Central London Railway

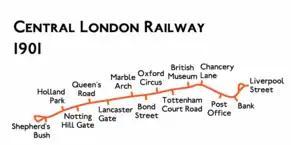
Route diagram showing the railway running from Shepherd's Bush at left to Liverpool Street at right, with small loops extending beyond the termini at each end

Soon after the railway opened, complaints about vibrations from passing trains began to be made by occupiers of buildings along the route. The vibrations were caused by the heavy, largely unsprung locomotives which weighed 44 tons (44.7 tonnes). The Board of Trade set up a committee to investigate the problem, and the CLR experimented with two solutions. For the first solution, three locomotives were modified to use lighter motors and were provided with improved suspension, so the weight was reduced to 31 tons (31.5 tonnes), more of which was sprung to reduce vibrations; for the second solution, two six-carriage trains were formed that had the two end carriages converted and provided with driver's cabs and their own motors so they could run as multiple units without a separate locomotive. The lighter locomotives did reduce the vibrations felt at the surface, but the multiple units removed it almost completely and the CLR chose to adopt that solution. The committee's report, published in 1902, also found that the CLR's choice of 100 lb/yard (49.60 kg/m) bridge rail for its tracks rather than a stiffer bullhead rail on cross sleepers contributed to the vibration.